Joan Castle Joseff

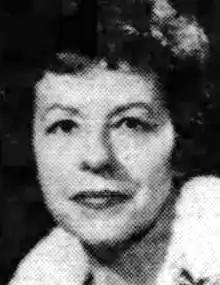
Joan Castle Joseff, from a 1965 newspaper

Joan Castle "J. C." Joseff (August 12, 1912 – March 24, 2010) was an American jeweler and businesswoman, owner of Joseff of Hollywood and Joseff Precision Metal Products from 1948 to 2010.